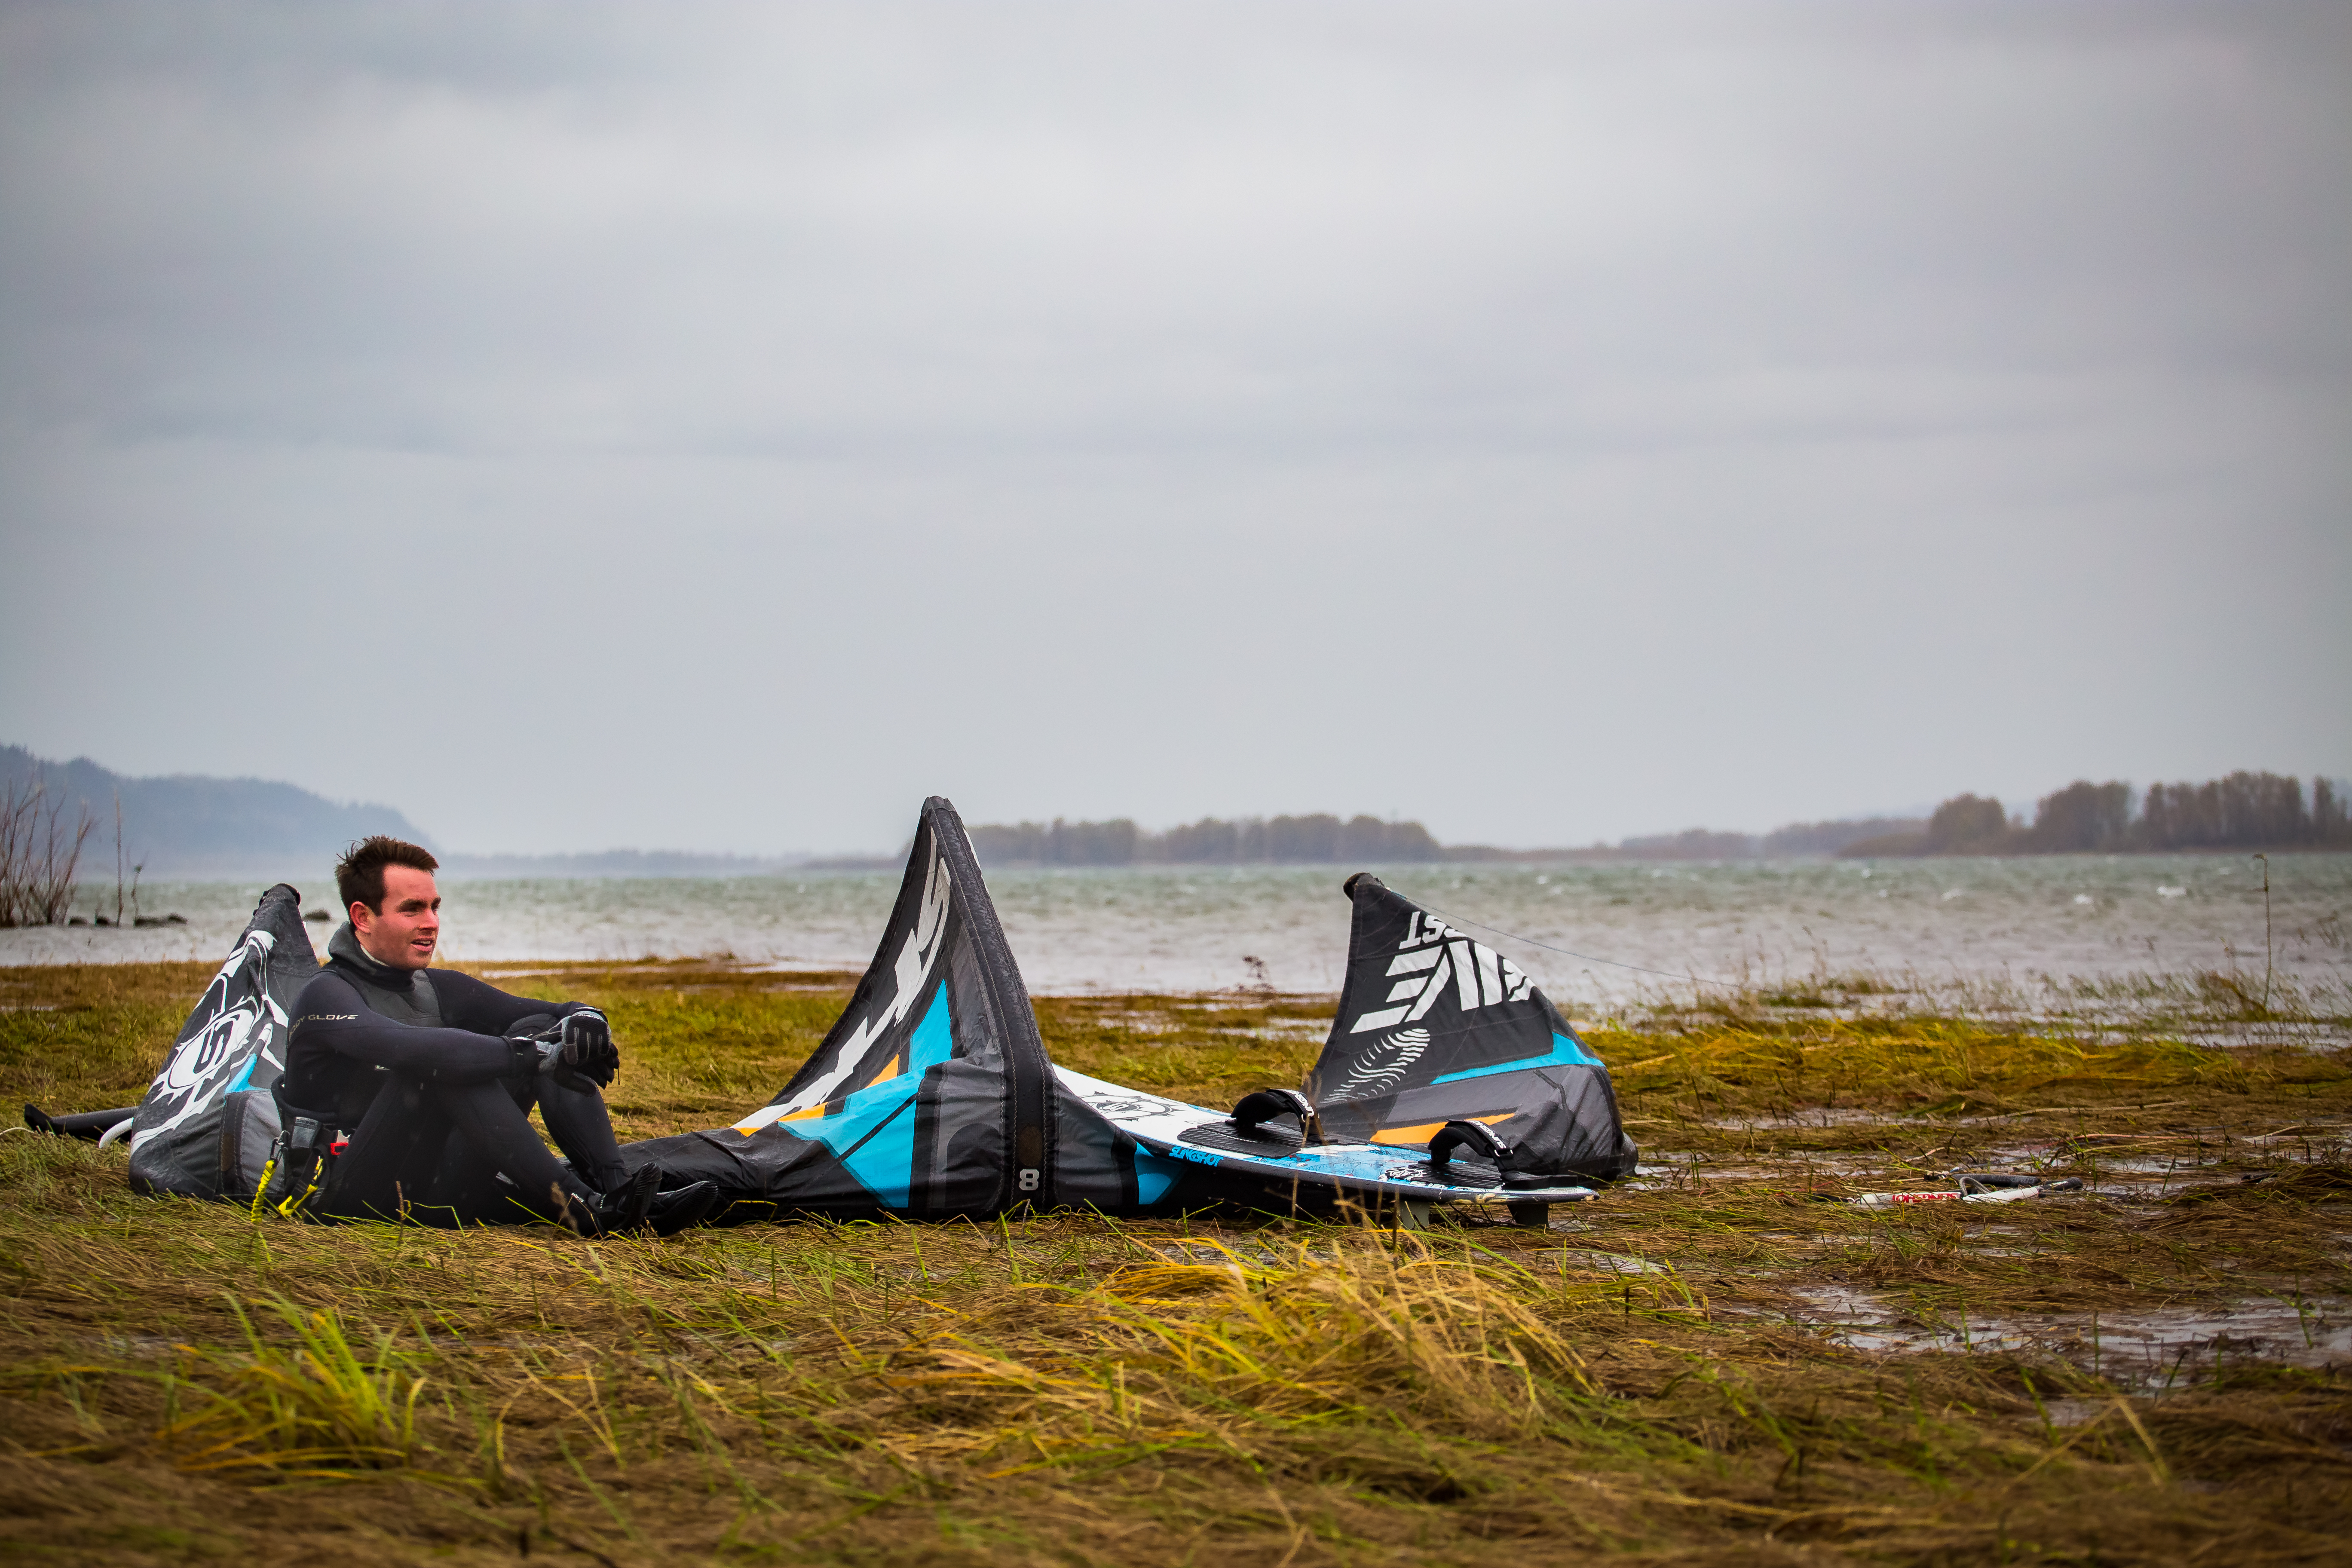
fall, wind, vehicle, kite, aviation, sailing, flight, action, storm, toy, relaxing, fun, sports, cool, epic, windy, relaxed, oregon, kiteboarding, piercemartin, slingshot, exciting, atmosphere of earth, windsports